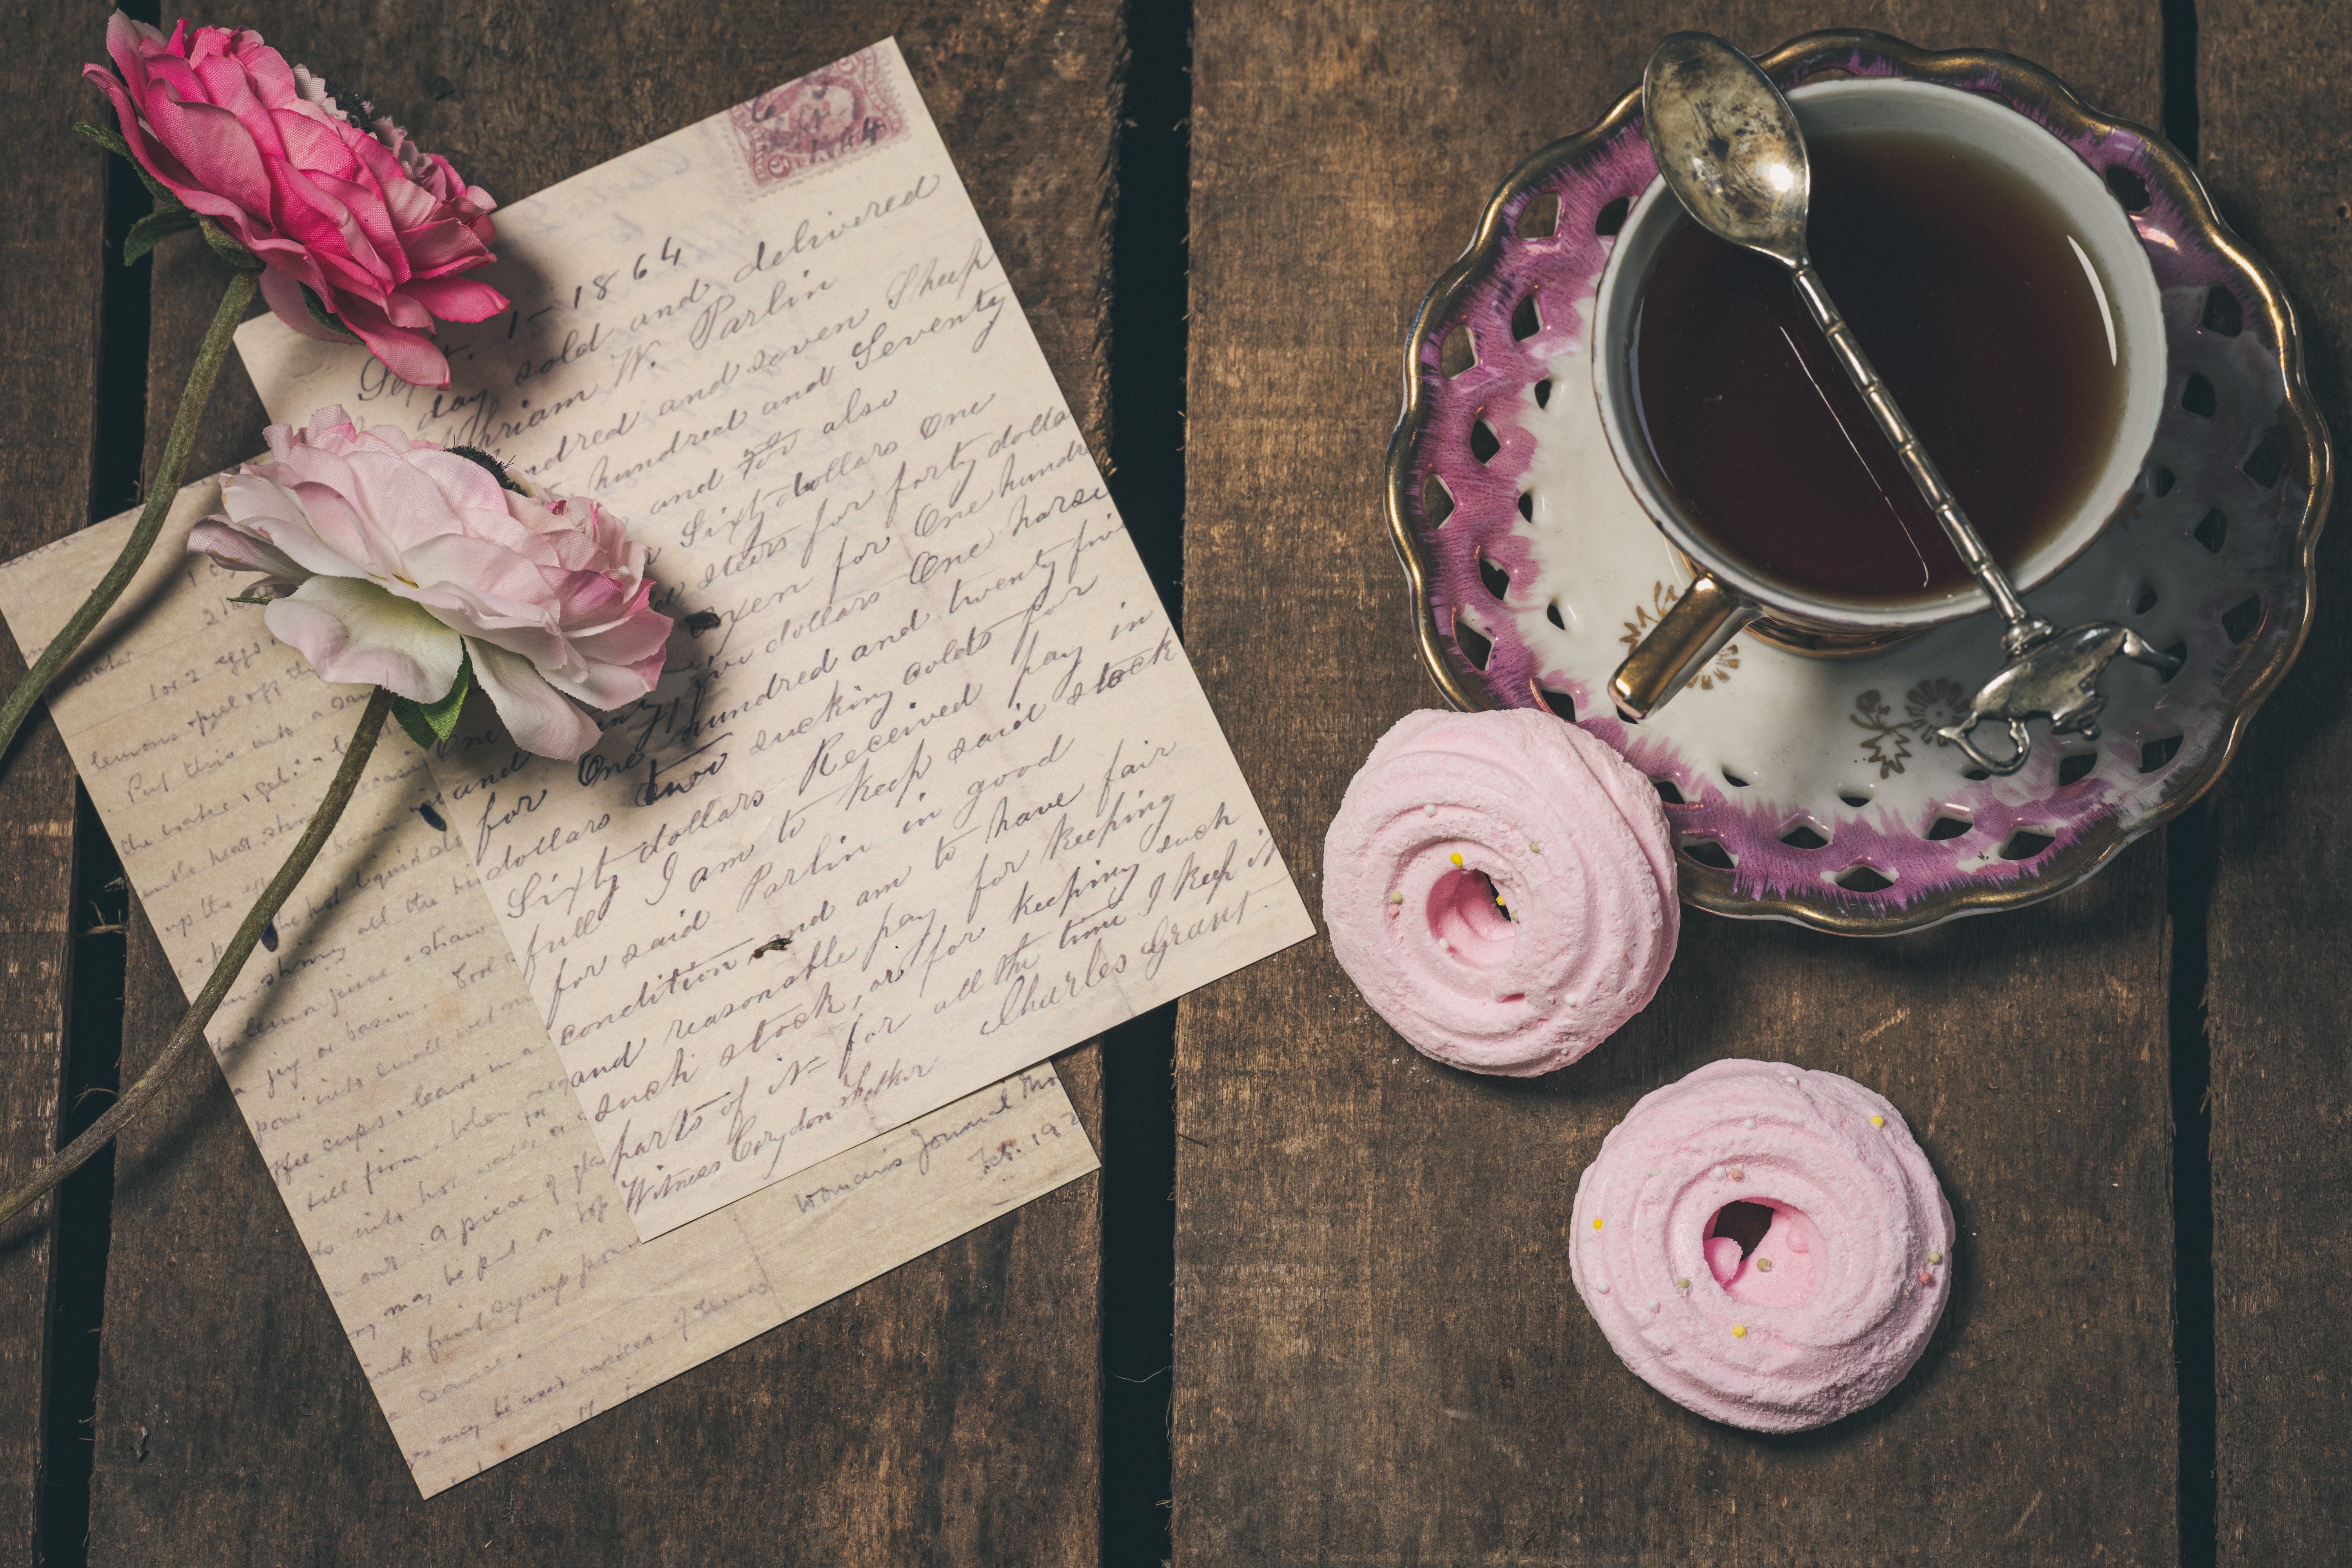
flower, tableware, drinkware, cup, purple, coffee cup, dishware, petal, table, pink, wood, serveware, handwriting, teacup, font, tablecloth, magenta, jewellery, circle, linens, rose, event, eyewear, saucer, party supply, pattern, bracelet, fashion accessory, mug, flower arranging, still life photography, porcelain, floral design, cut flowers, button, spoon, metal, necklace, stationery, thread, paper product, paper, rose family, cutlery, writing, audio equipment